Karikkoselkä

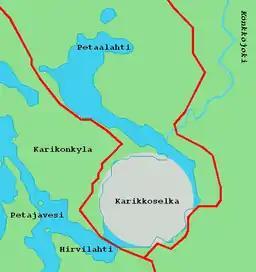
The lake with the impact structure area in grey.

Karikkoselkä is a lake formed in an impact crater in Petäjävesi, Finland. Karikkoselkä is located in Central Finland approximately 30 km east from the centre of Keurusselkä, a much older and larger impact crater. Most lakes in the region are elongated in northwest–southeast direction due to glaciation, but Karikkoselkä is strikingly round.